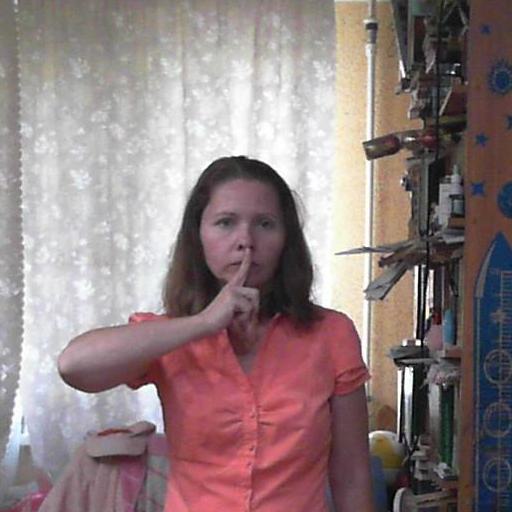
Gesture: mute